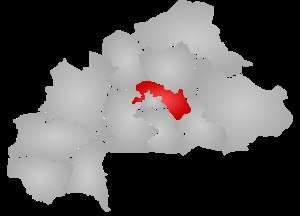
Plateau-Central
Kort over regionen
Plateau-Central er en af Burkina Fasos 13 regioner. Den blev oprettet den 2. juli 2001, og havde i 2006 647.516 indbyggere. Regionshovedstaden er Ziniaré. Regionen består af tre provinser: Ganzourgou, Kourwéogo og Oubritenga.